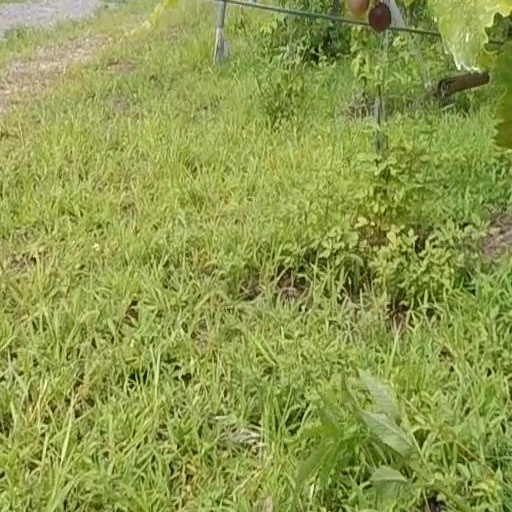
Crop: grape